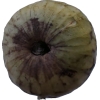
Label: cherimoya